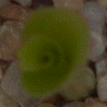
Label: maize